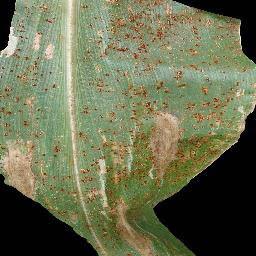
Label: Corn___Common_rust